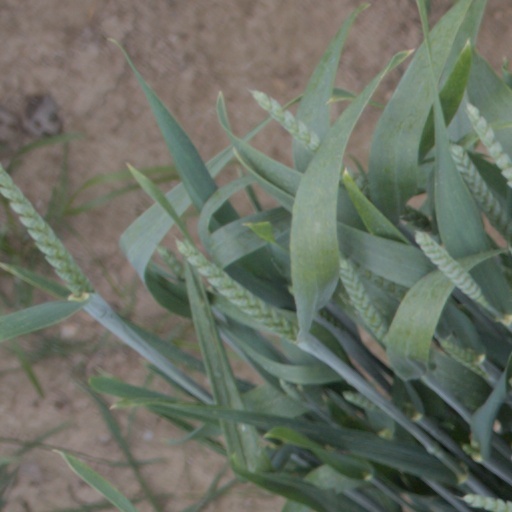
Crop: wheat